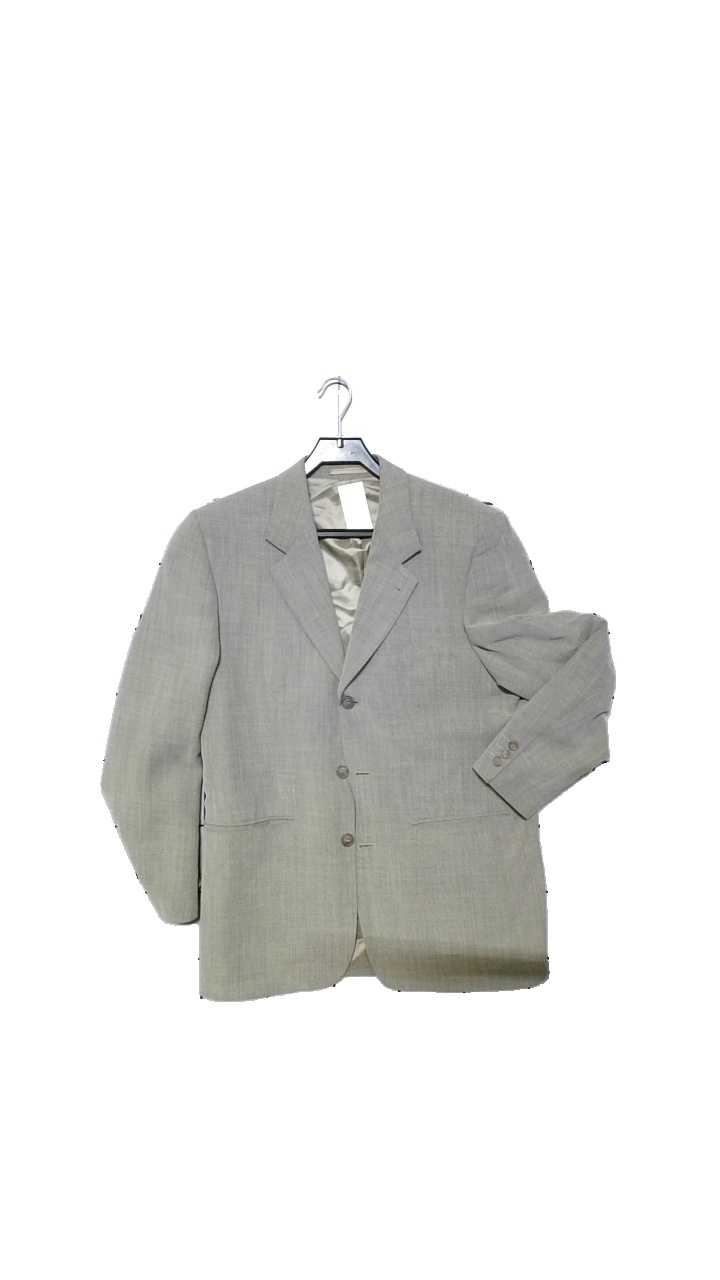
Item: Jacket (Men)
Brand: Number One
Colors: Beige
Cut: Regular
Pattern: Other
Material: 80%Ull,20%POlyamid
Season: All
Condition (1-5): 4
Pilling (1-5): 4
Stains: Minor
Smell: Minor
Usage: Reuse
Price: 100-150